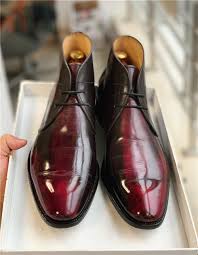
Waste category: shoes